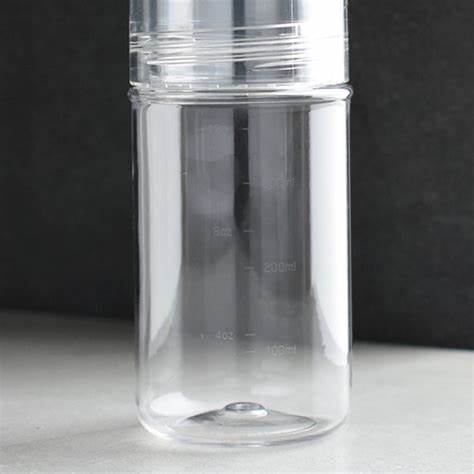
Waste category: glass